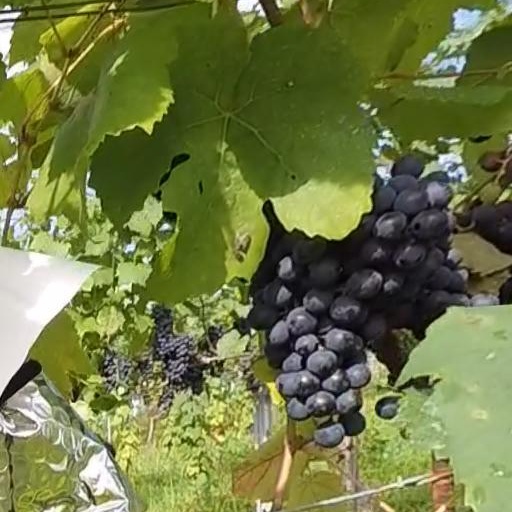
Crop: grape